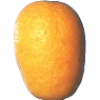
Label: kumquats